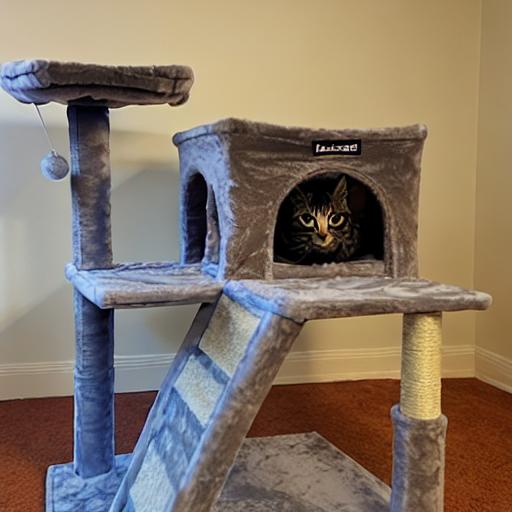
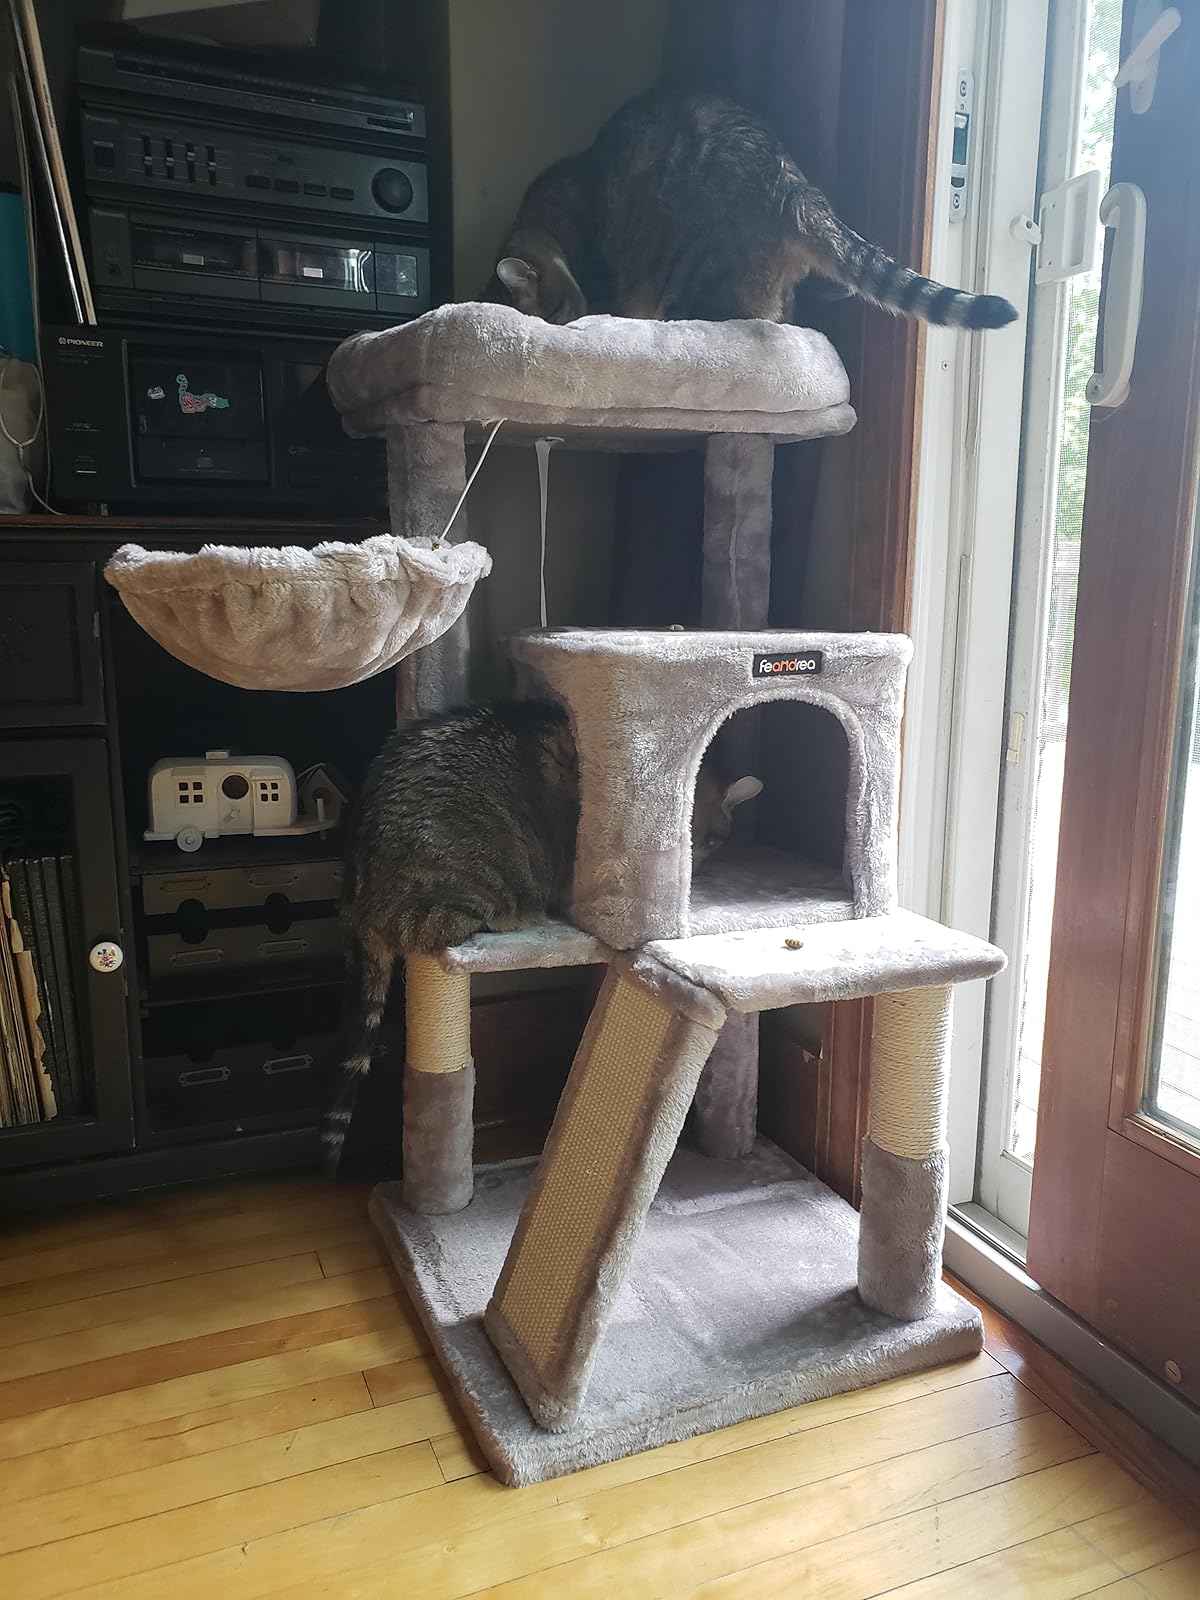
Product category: items_cat tree
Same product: no